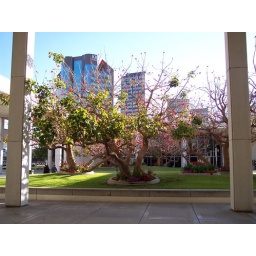
Pretty tree outside the post office near Matt's apartment.